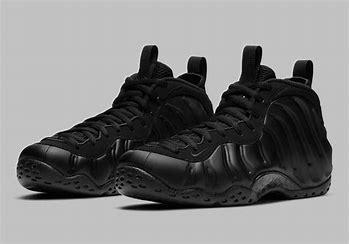
Brand: Nike
Model: Air Foamposite One